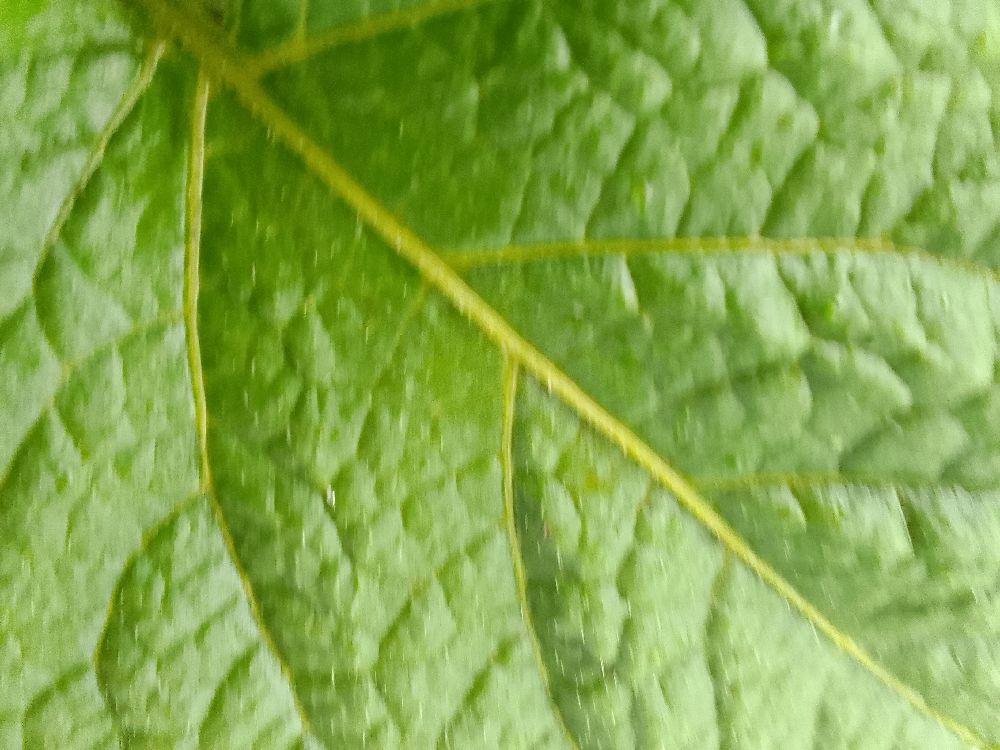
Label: Healthy